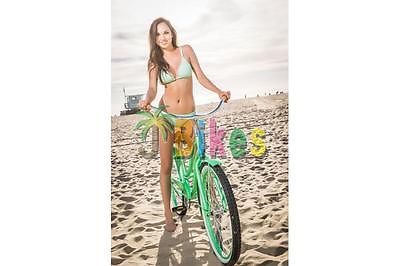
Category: bicycle